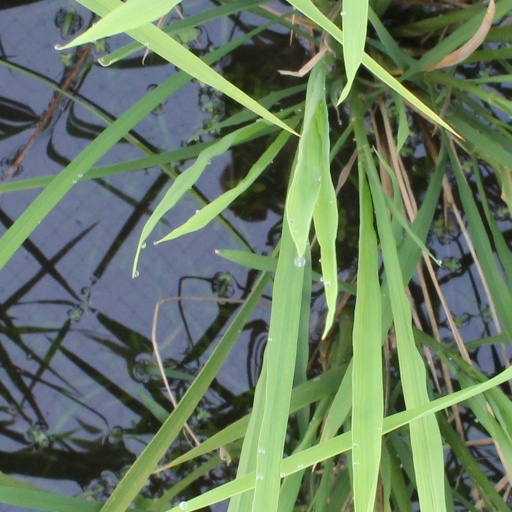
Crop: rice